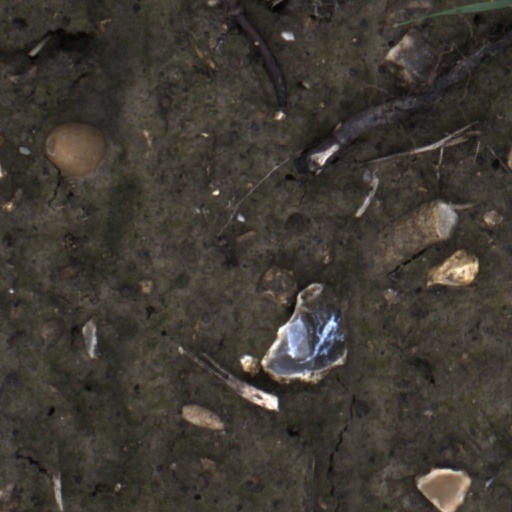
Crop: wheat